Table Bay Harbour 0-4-0T

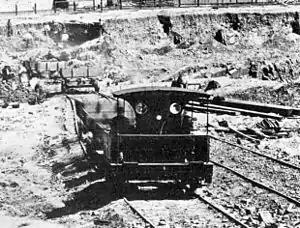
Table Bay Harbour's Brunel gauge 0-4-0T construction locomotive of 1874

The Table Bay Harbour 0-4-0T of 1874 was a South African steam locomotive from the pre-Union era in the Cape of Good Hope.